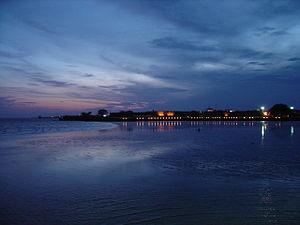
Macapá est la capitale de l'État de l'Amapá, au Brésil, sur la rive gauche de l'estuaire de l'Amazone, sur la ligne de l'équateur. Son nom vient de Macapaba, un mot tupi-guarani désignant le macaba, ou bacaba, fruit pulpeux et charnu du palmier Acrocomia scelerocarpa Mart. duquel s'extrait une boisson. Macapá possède une population de 507 444 habitants et une agglomération de 621 298 habitants avec Santana, ville avec laquelle elle se conurbe toutes deux réunies au sein de la Région métropolitaine de Macapá qui regroupe le Grand Macapá depuis une loi complementaire de l'Amapá nᵒ 21, du 26 février 2003.